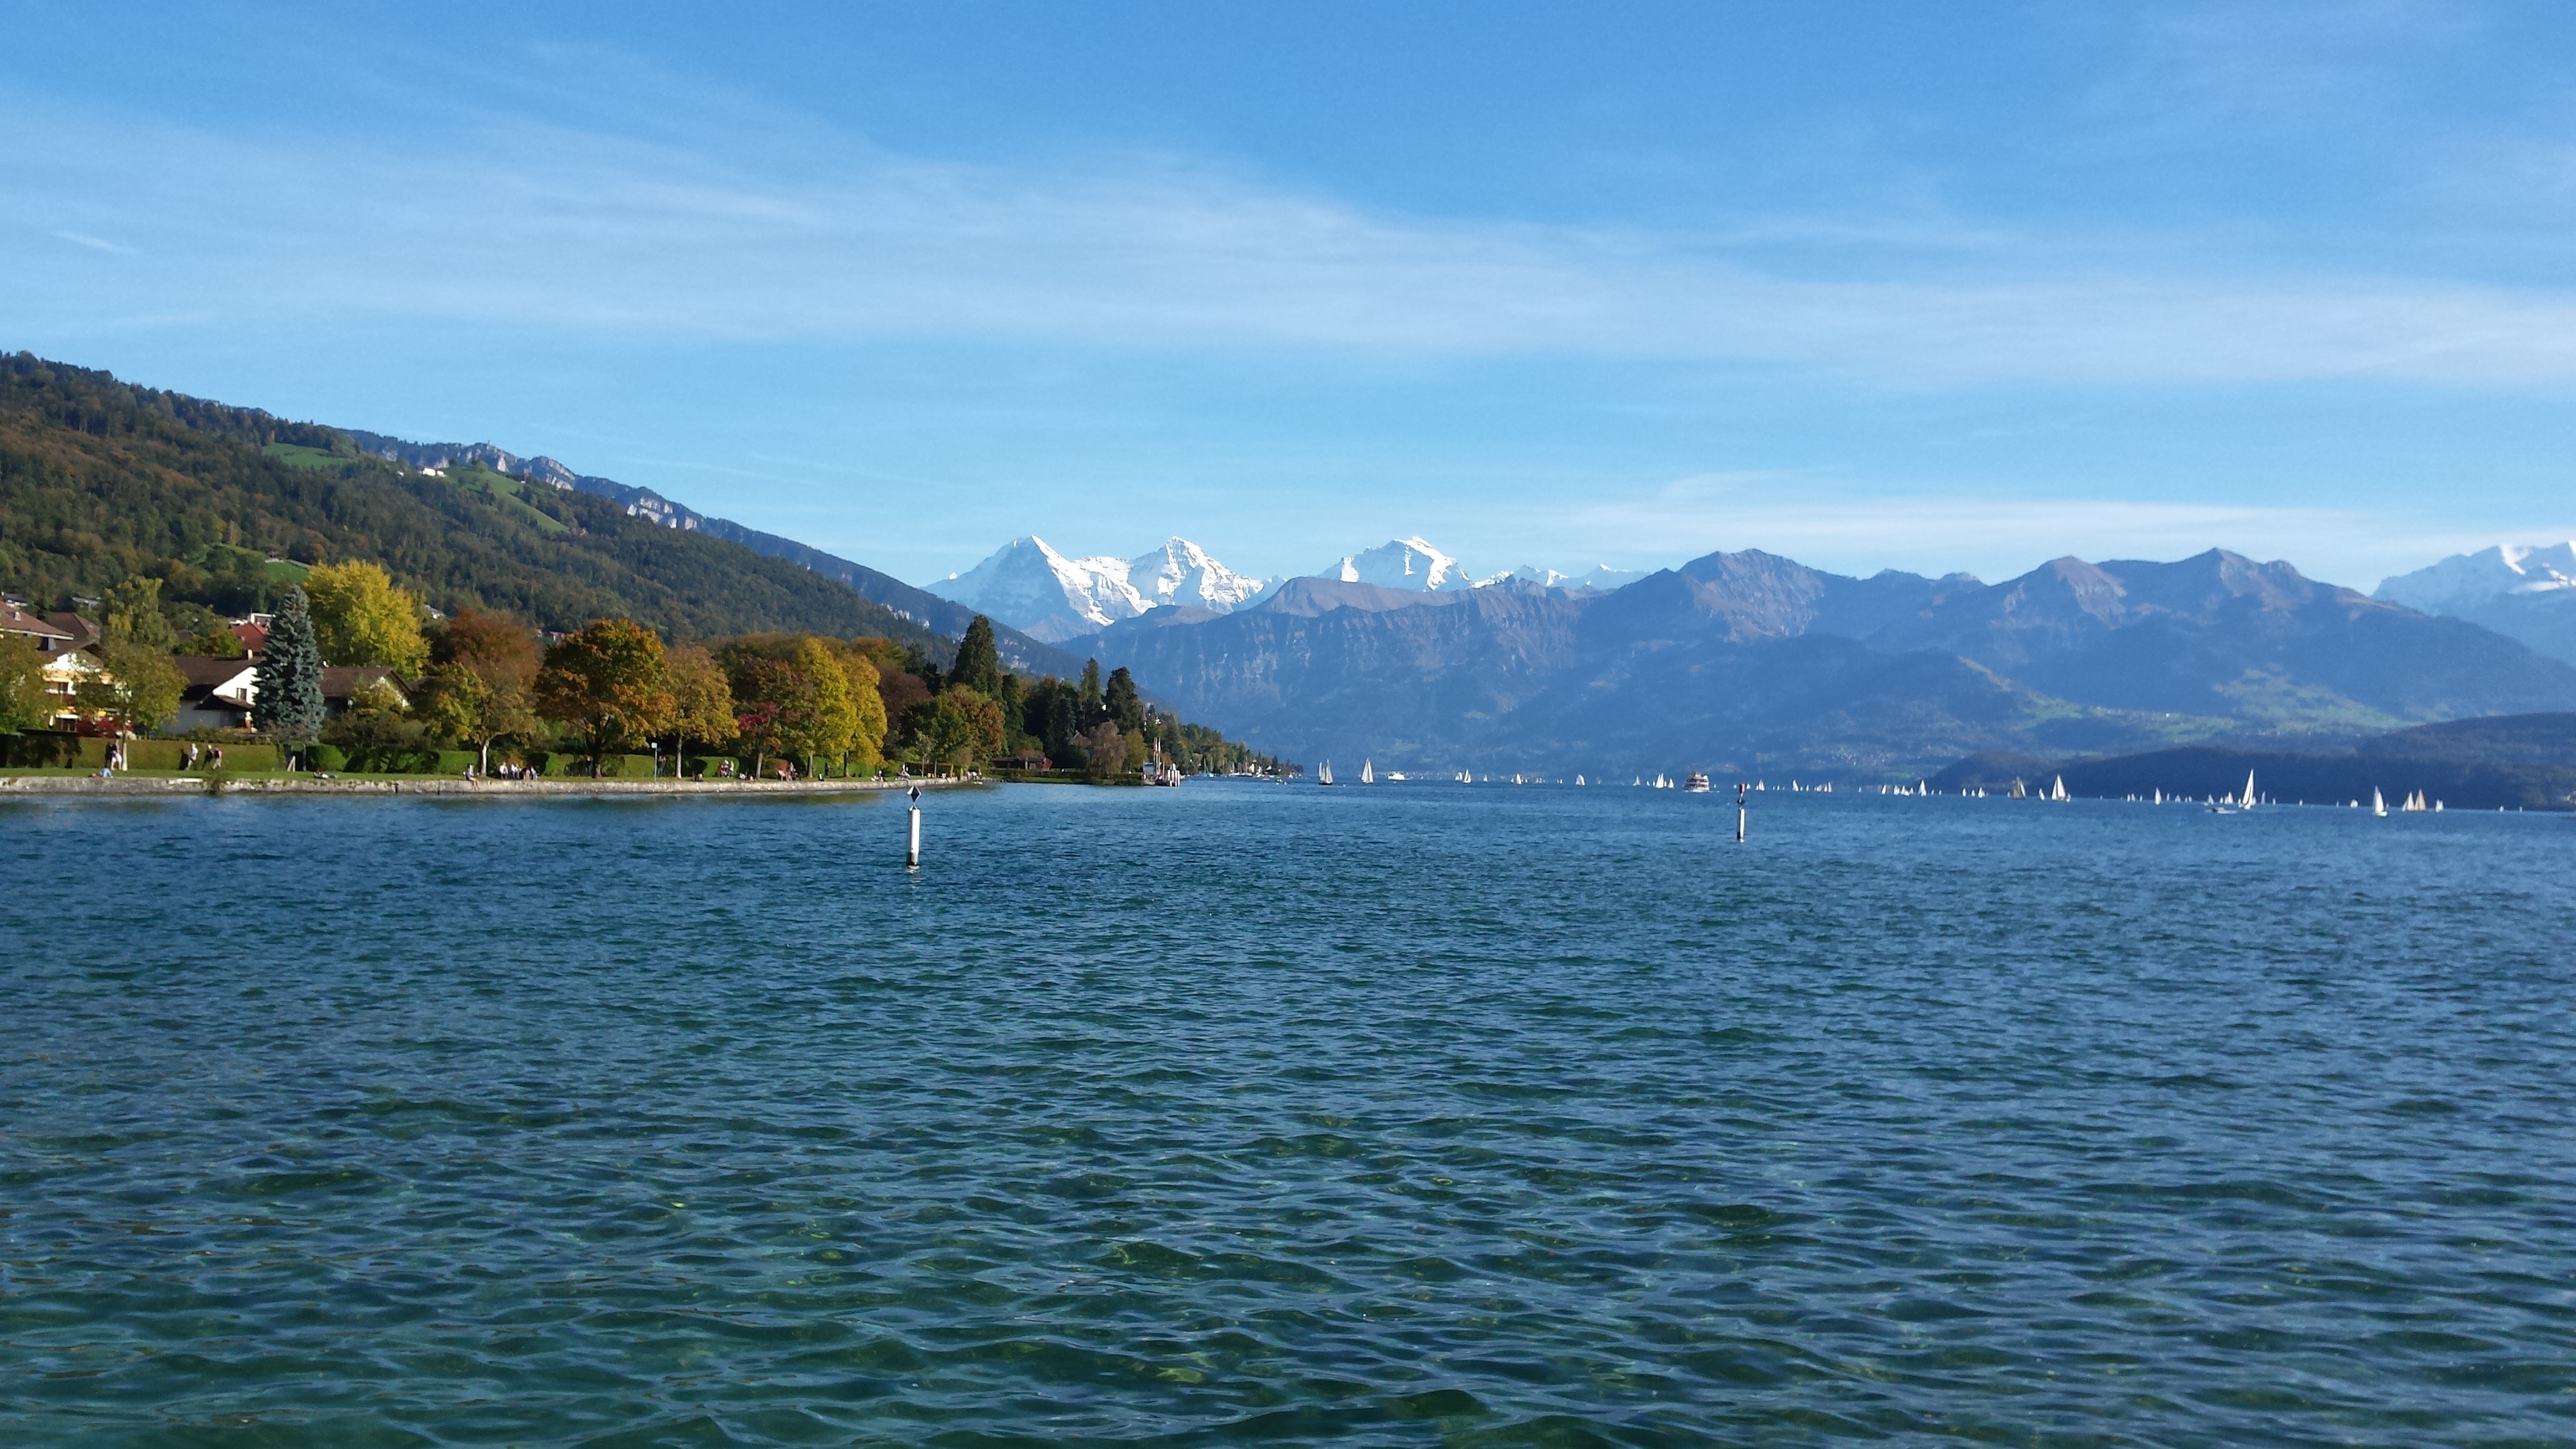
sea, mountain, lake, mountain range, bay, fjord, reservoir, body of water, sunny, loch, lake of thun, sunday afternoon